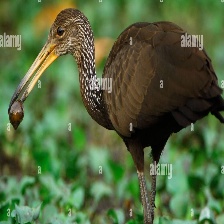
Species: LIMPKIN
Scientific name: ARAMUS GUARAUNA